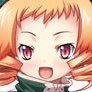
Portrait style: Anime Portrait